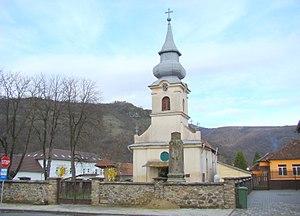
Dezna est une commune du județ d'Arad, Roumanie qui compte 1 198 habitants.